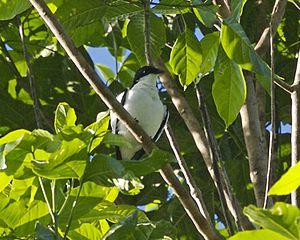
L'Échenilleur papou est une espèce d’oiseau passereau de la famille des Campephagidae.